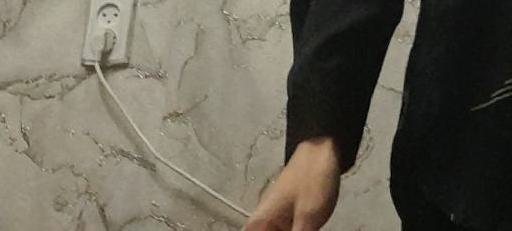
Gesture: no_gesture